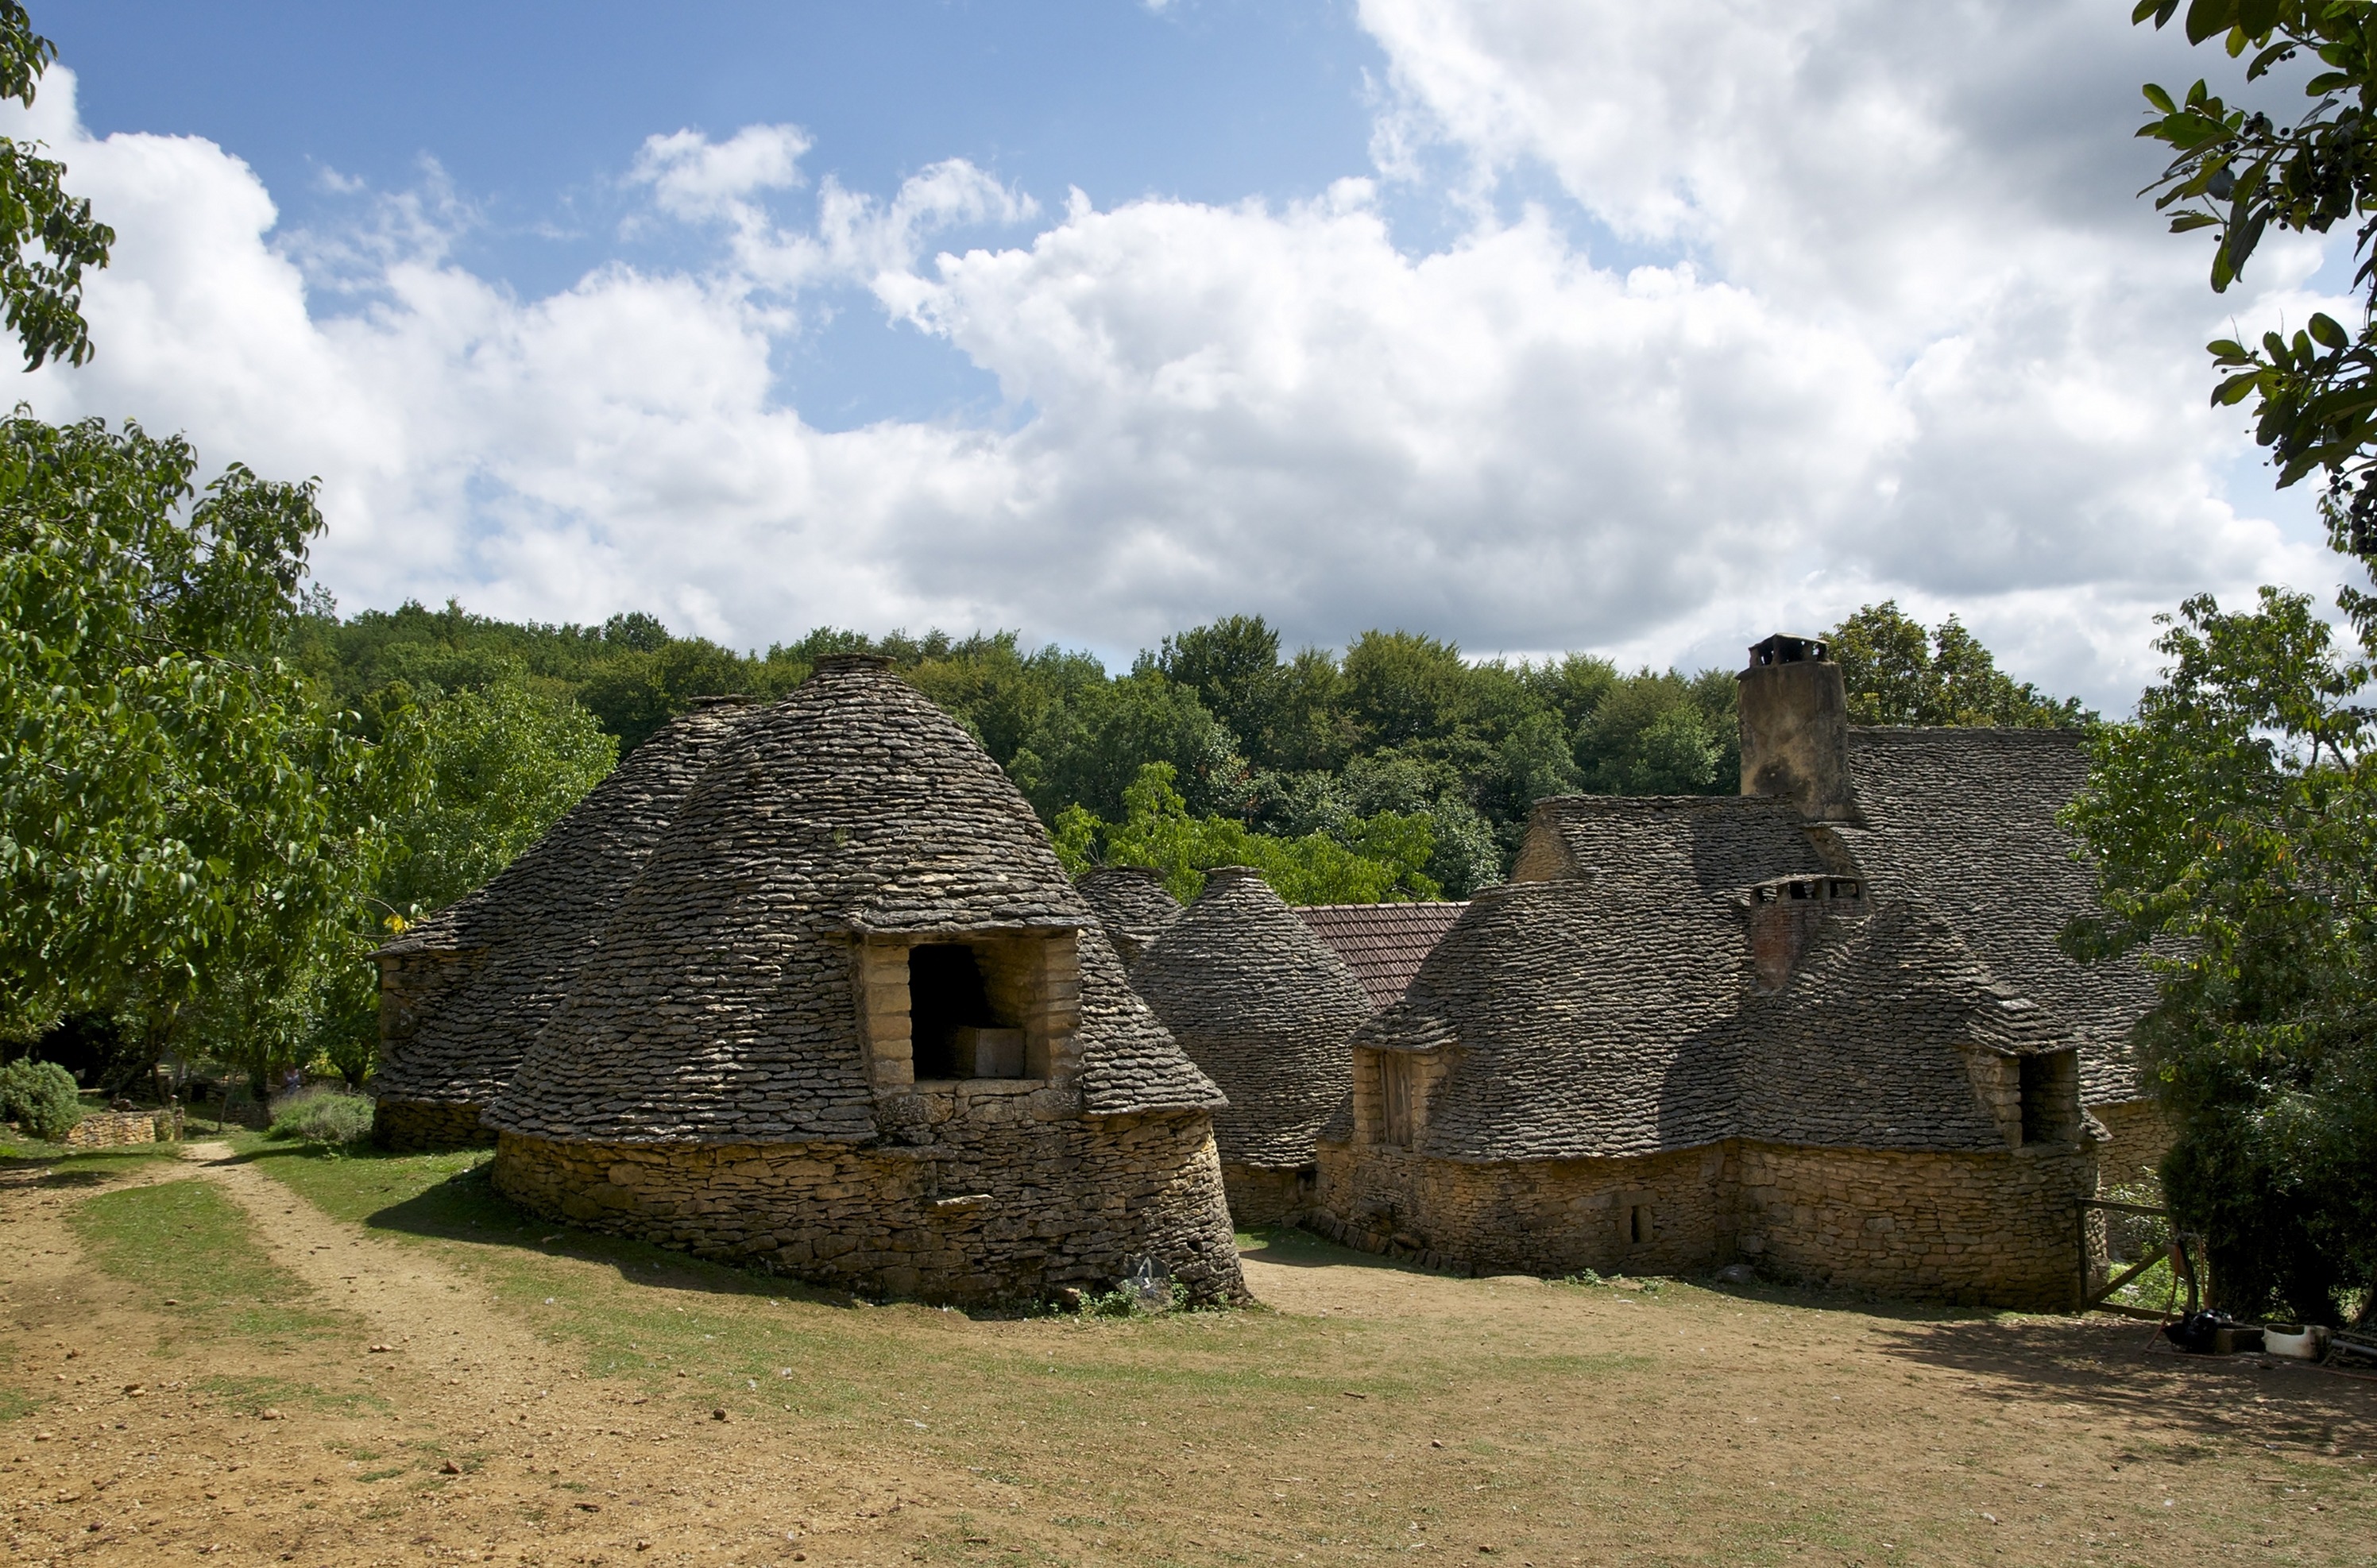
landscape, nature, forest, grass, sky, countryside, house, building, chateau, stone, country, summer, village, france, spring, castle, abandoned, plants, trees, outside, clouds, ruins, estate, huts, rural area, archaeological site, ancient history